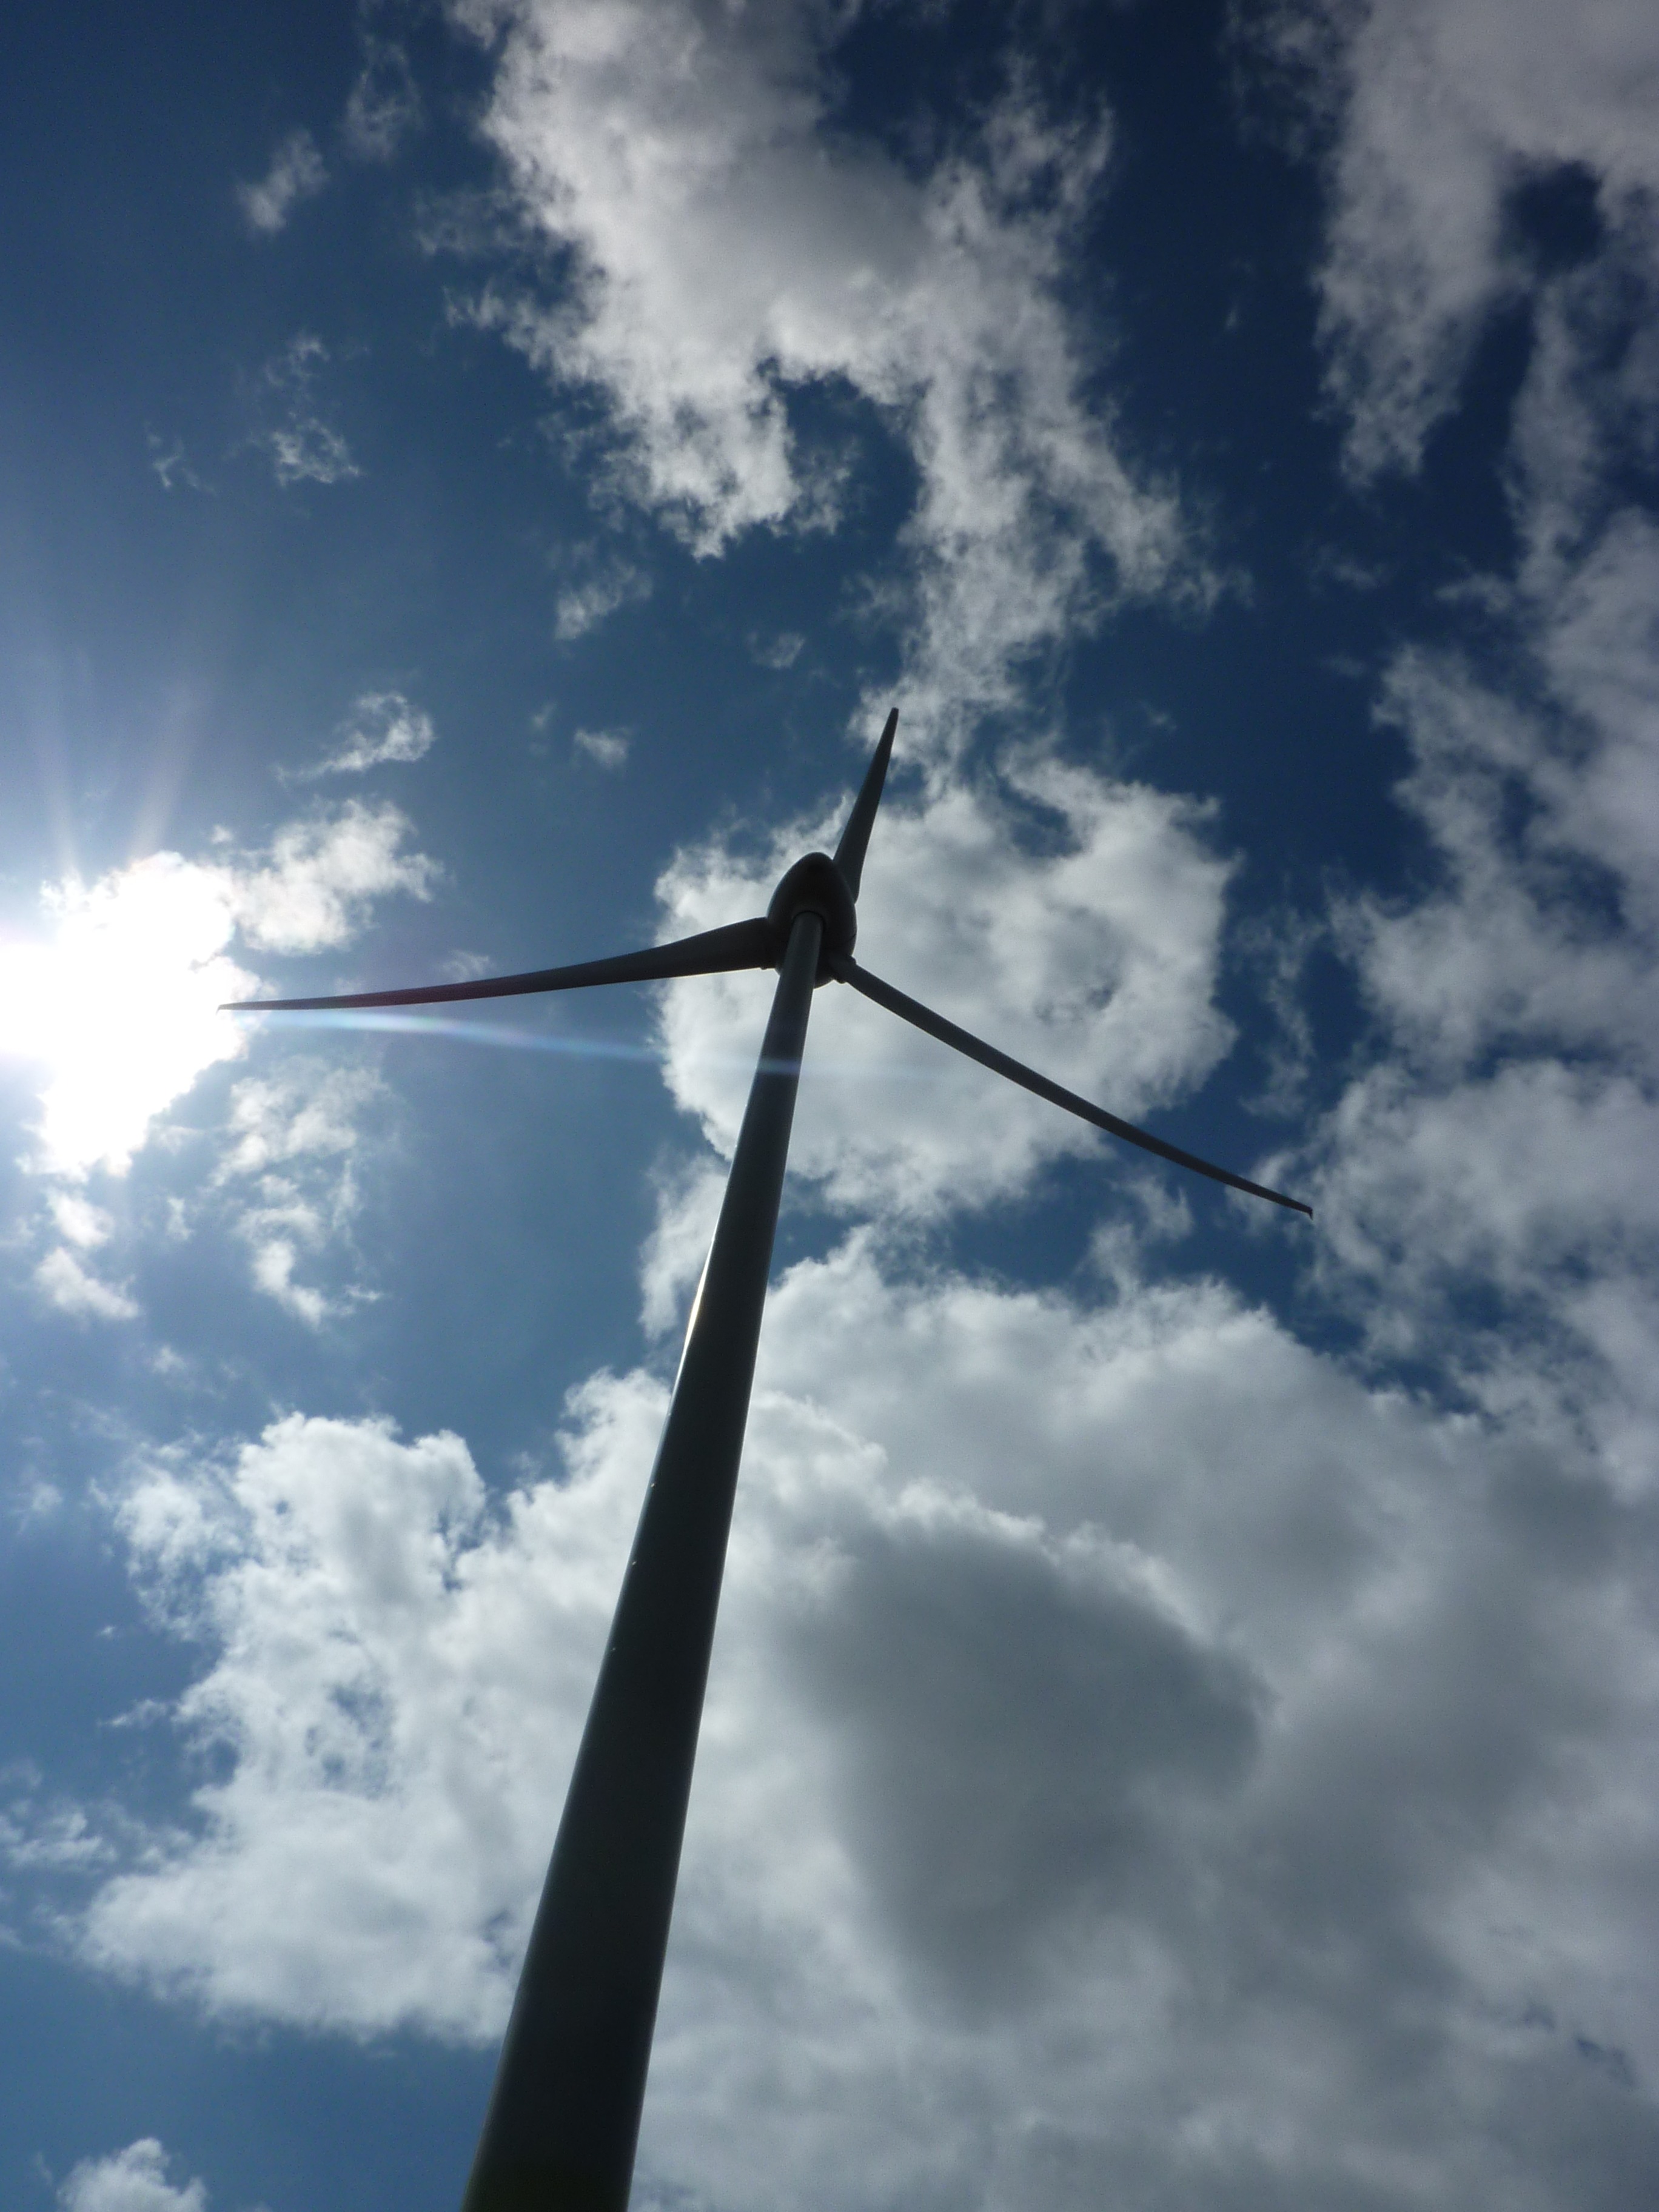
nature, cloud, sky, wind, environment, line, symbol, mast, machine, blue, wind turbine, cross, pinwheel, wind power, clouds, eco electricity, blue white, meteorological phenomenon, atmosphere of earth